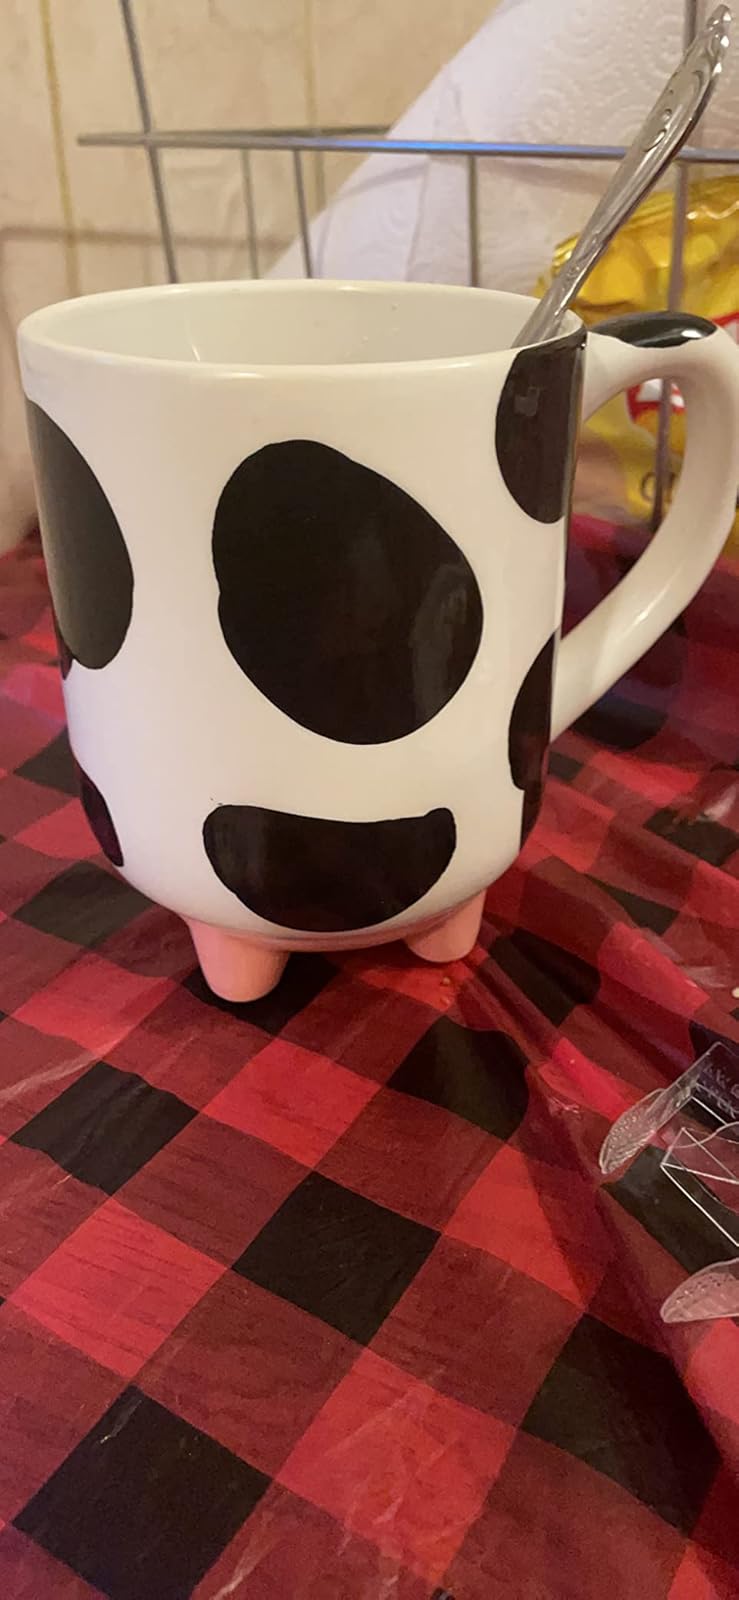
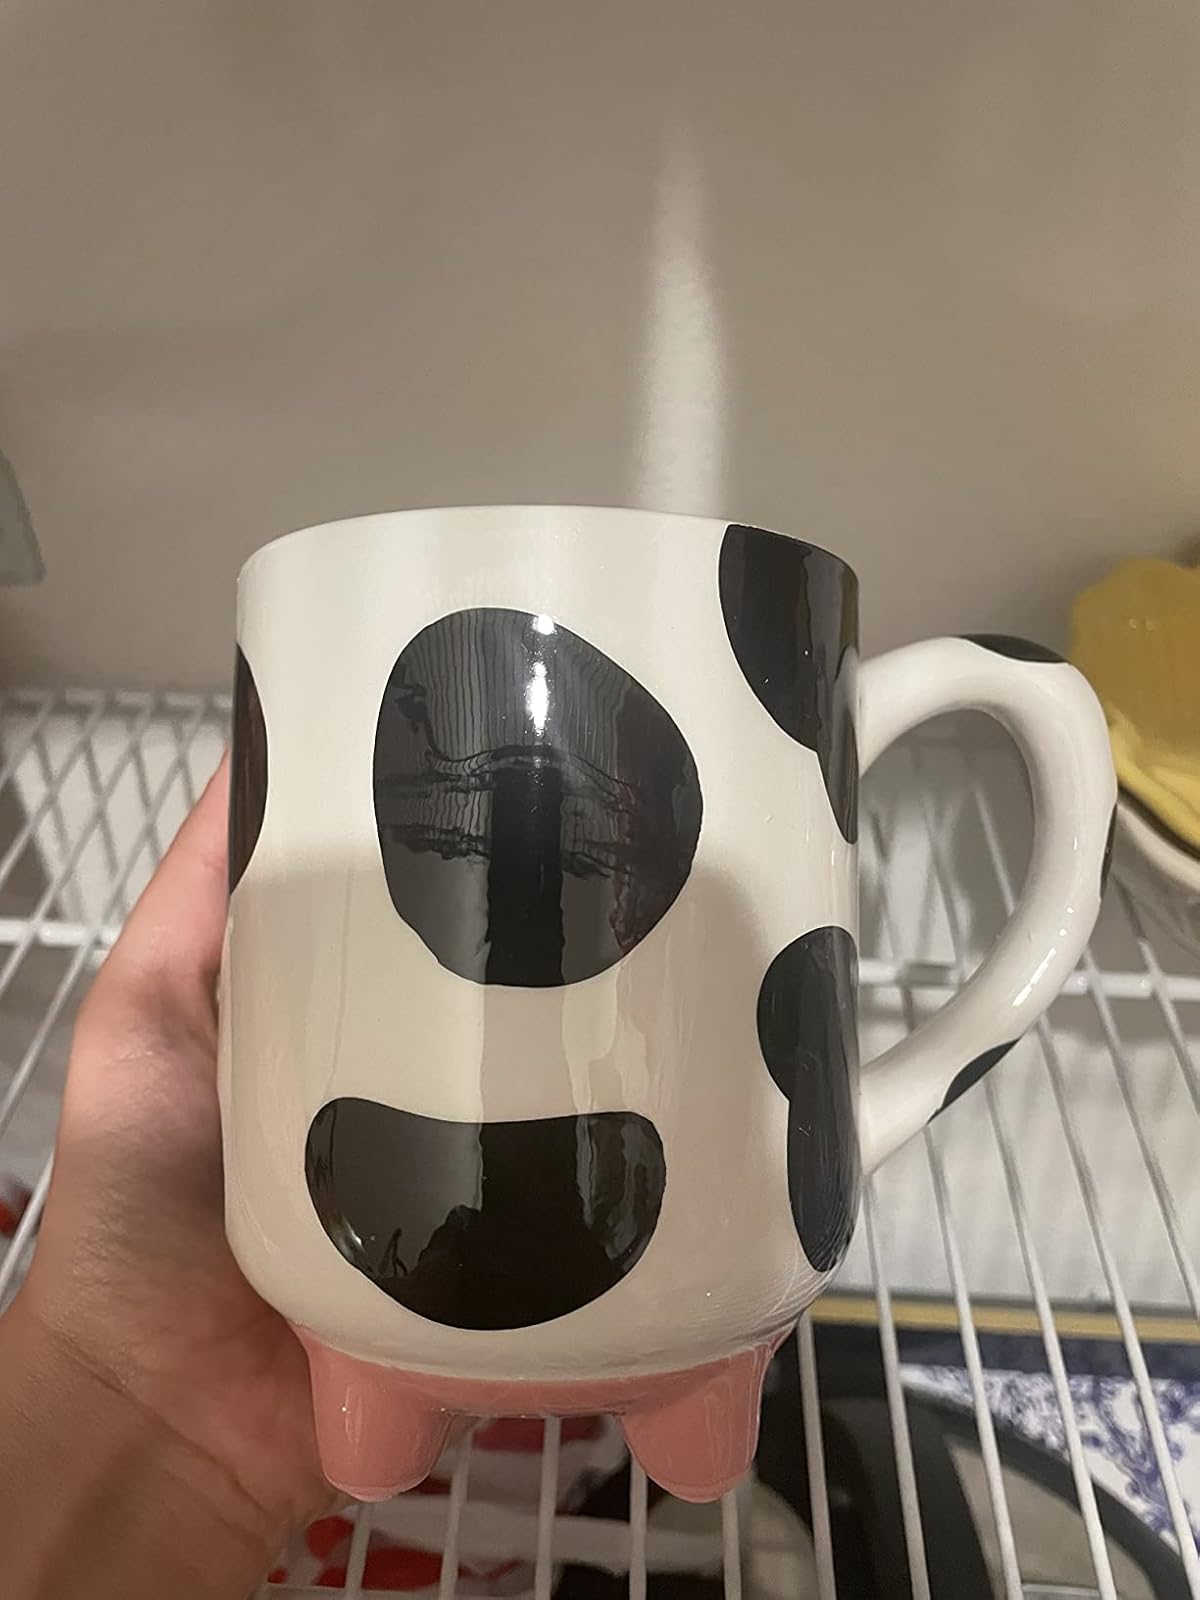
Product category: items_mug
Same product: yes